Tarnów

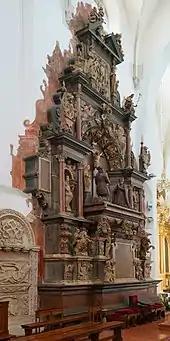
Tarnów Cathedral preserved one of the most extraordinary examples of renaissance and mannerist tomb monuments in the country.

After the death of Jan Tarnowski (16 May 1561), Italian sculptor Jan Maria Padovano began creating one of the most beautiful examples of Renaissance headstones in the Polish–Lithuanian Commonwealth. The monument of hetman Tarnowski is almost 14 meters tall, and stands in St. Anne Chapel, which is located in northern nave of the Tarnów Cathedral. Padovano completed his work in 1573; furthermore, he designed the Renaissance town hall, and oversaw its remodelling in the 1560s. At that time, in 28 niches of the town hall were portraits of members of the Tarnowski family – from Spicymir Leliwita to Jan Krzysztof Tarnowski, who died in 1567. In 1570 Tarnów became property of the Ostrogski family, after Zofia Tarnowska, the daughter of the hetman, married prince Konstanty Wasyl Ostrogski. In 1588, after Konstanty's death, the town changed hands several times, belonging to different families, which slowed its development. Until the Partitions of Poland, Tarnów belonged to the County of Pilzno, Sandomierz Voivodeship. The town, like almost all locations of Lesser Poland, was devastated in October 1655, during the Swedish invasion of Poland, and as a result, its population declined from 2,000 to 768. In 1723, the town became the property of the Sanguszko family, which purchased it from the Lubomirski family.